Umdat ul-Umara

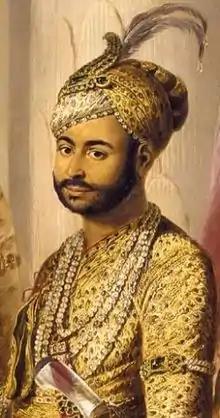
Umdat ul-Umara

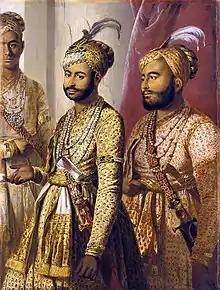
Umdat ul-Umara and Amir ul-Umara, sons of Muhammad Ali, portrait by Tilly Kettle

Ghulam Husain Ali Khan (8 January 1748 – 15 July 1801) aka Ghulam Hussainy or Umdat ul-Umra, was the Nawab of the Carnatic state in the Mughal Empire from 1795 to 1801.